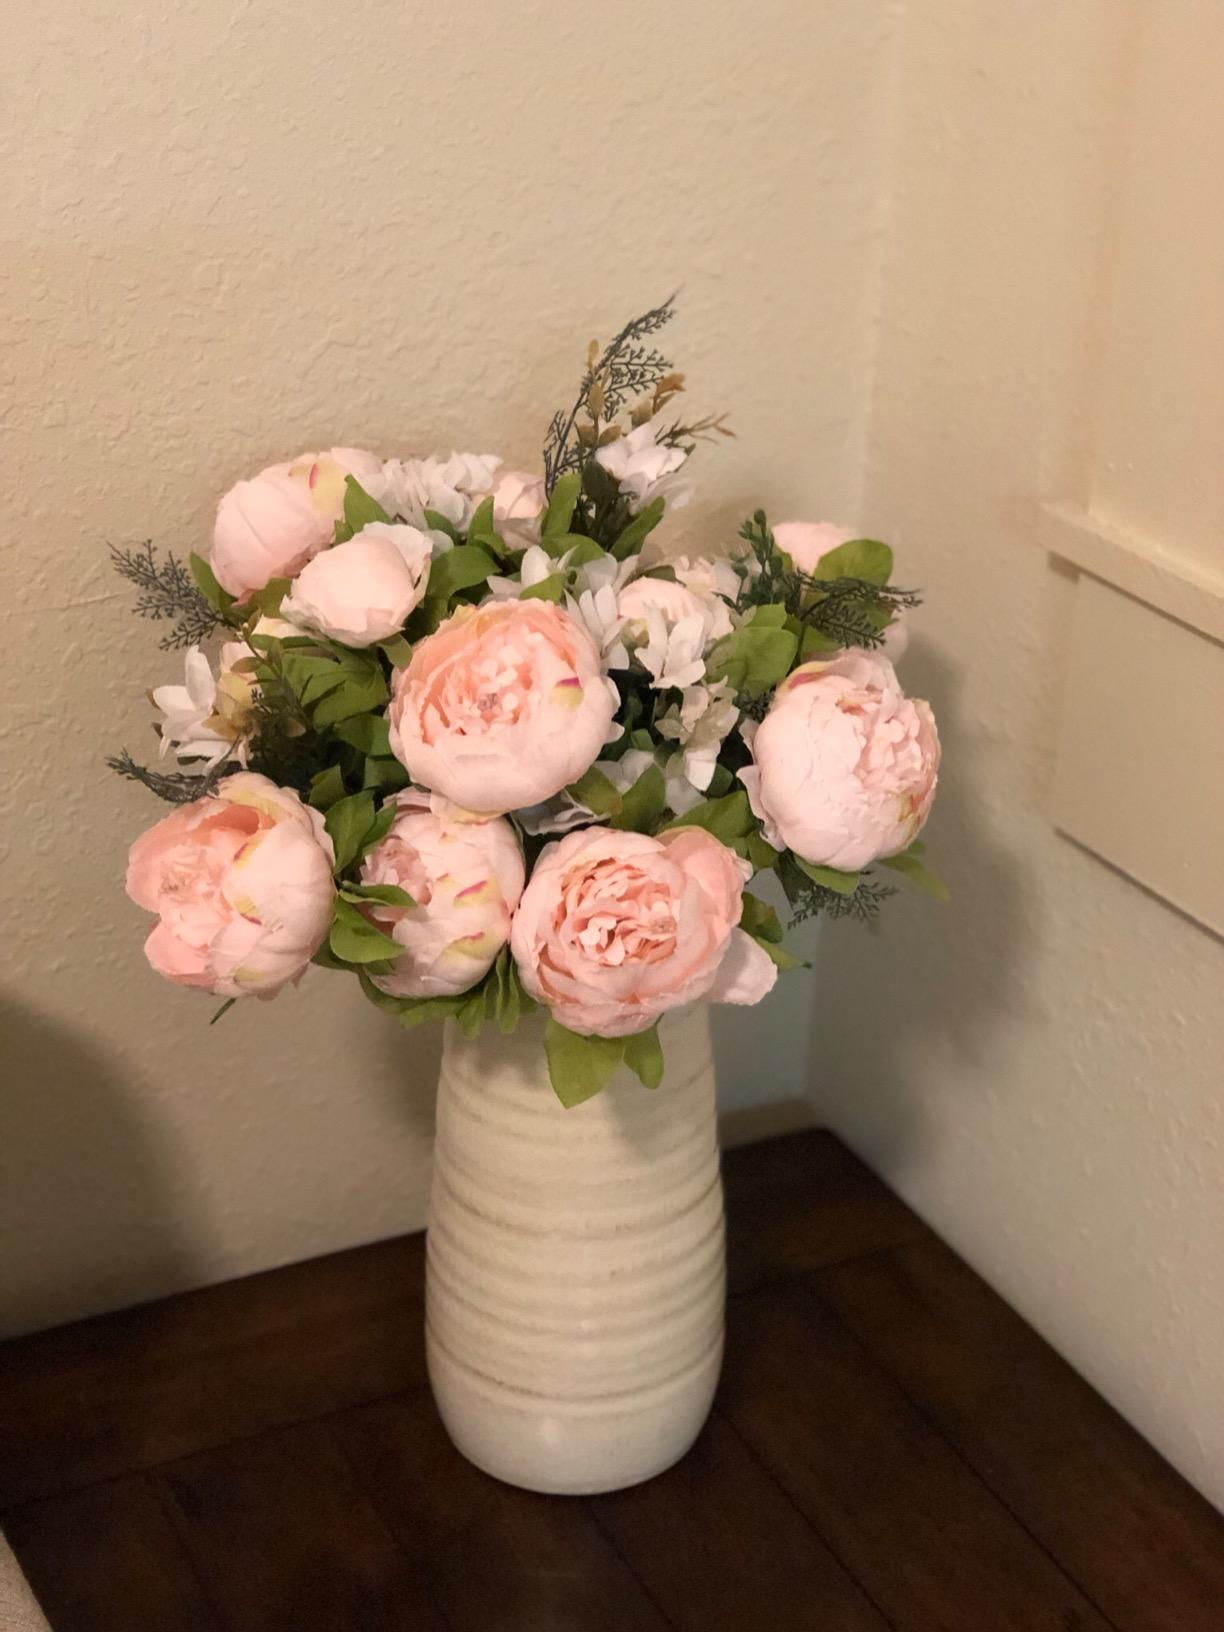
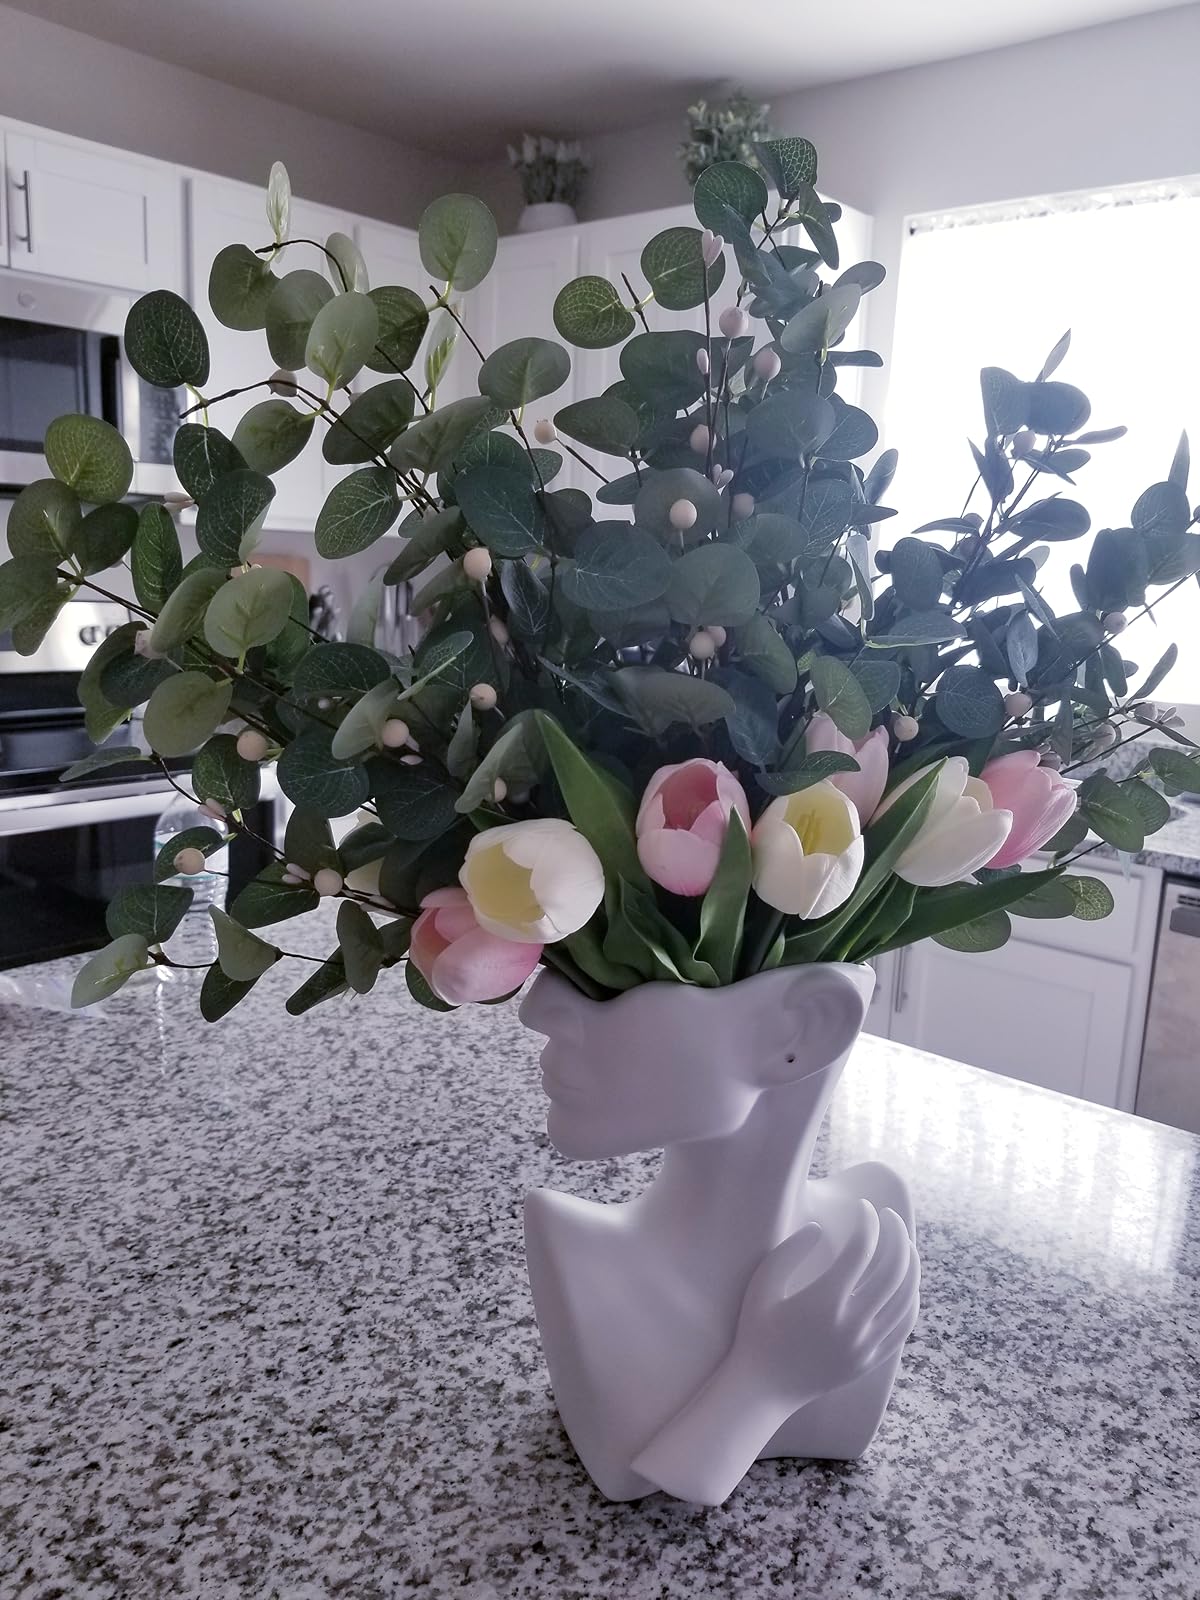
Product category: vase
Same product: no